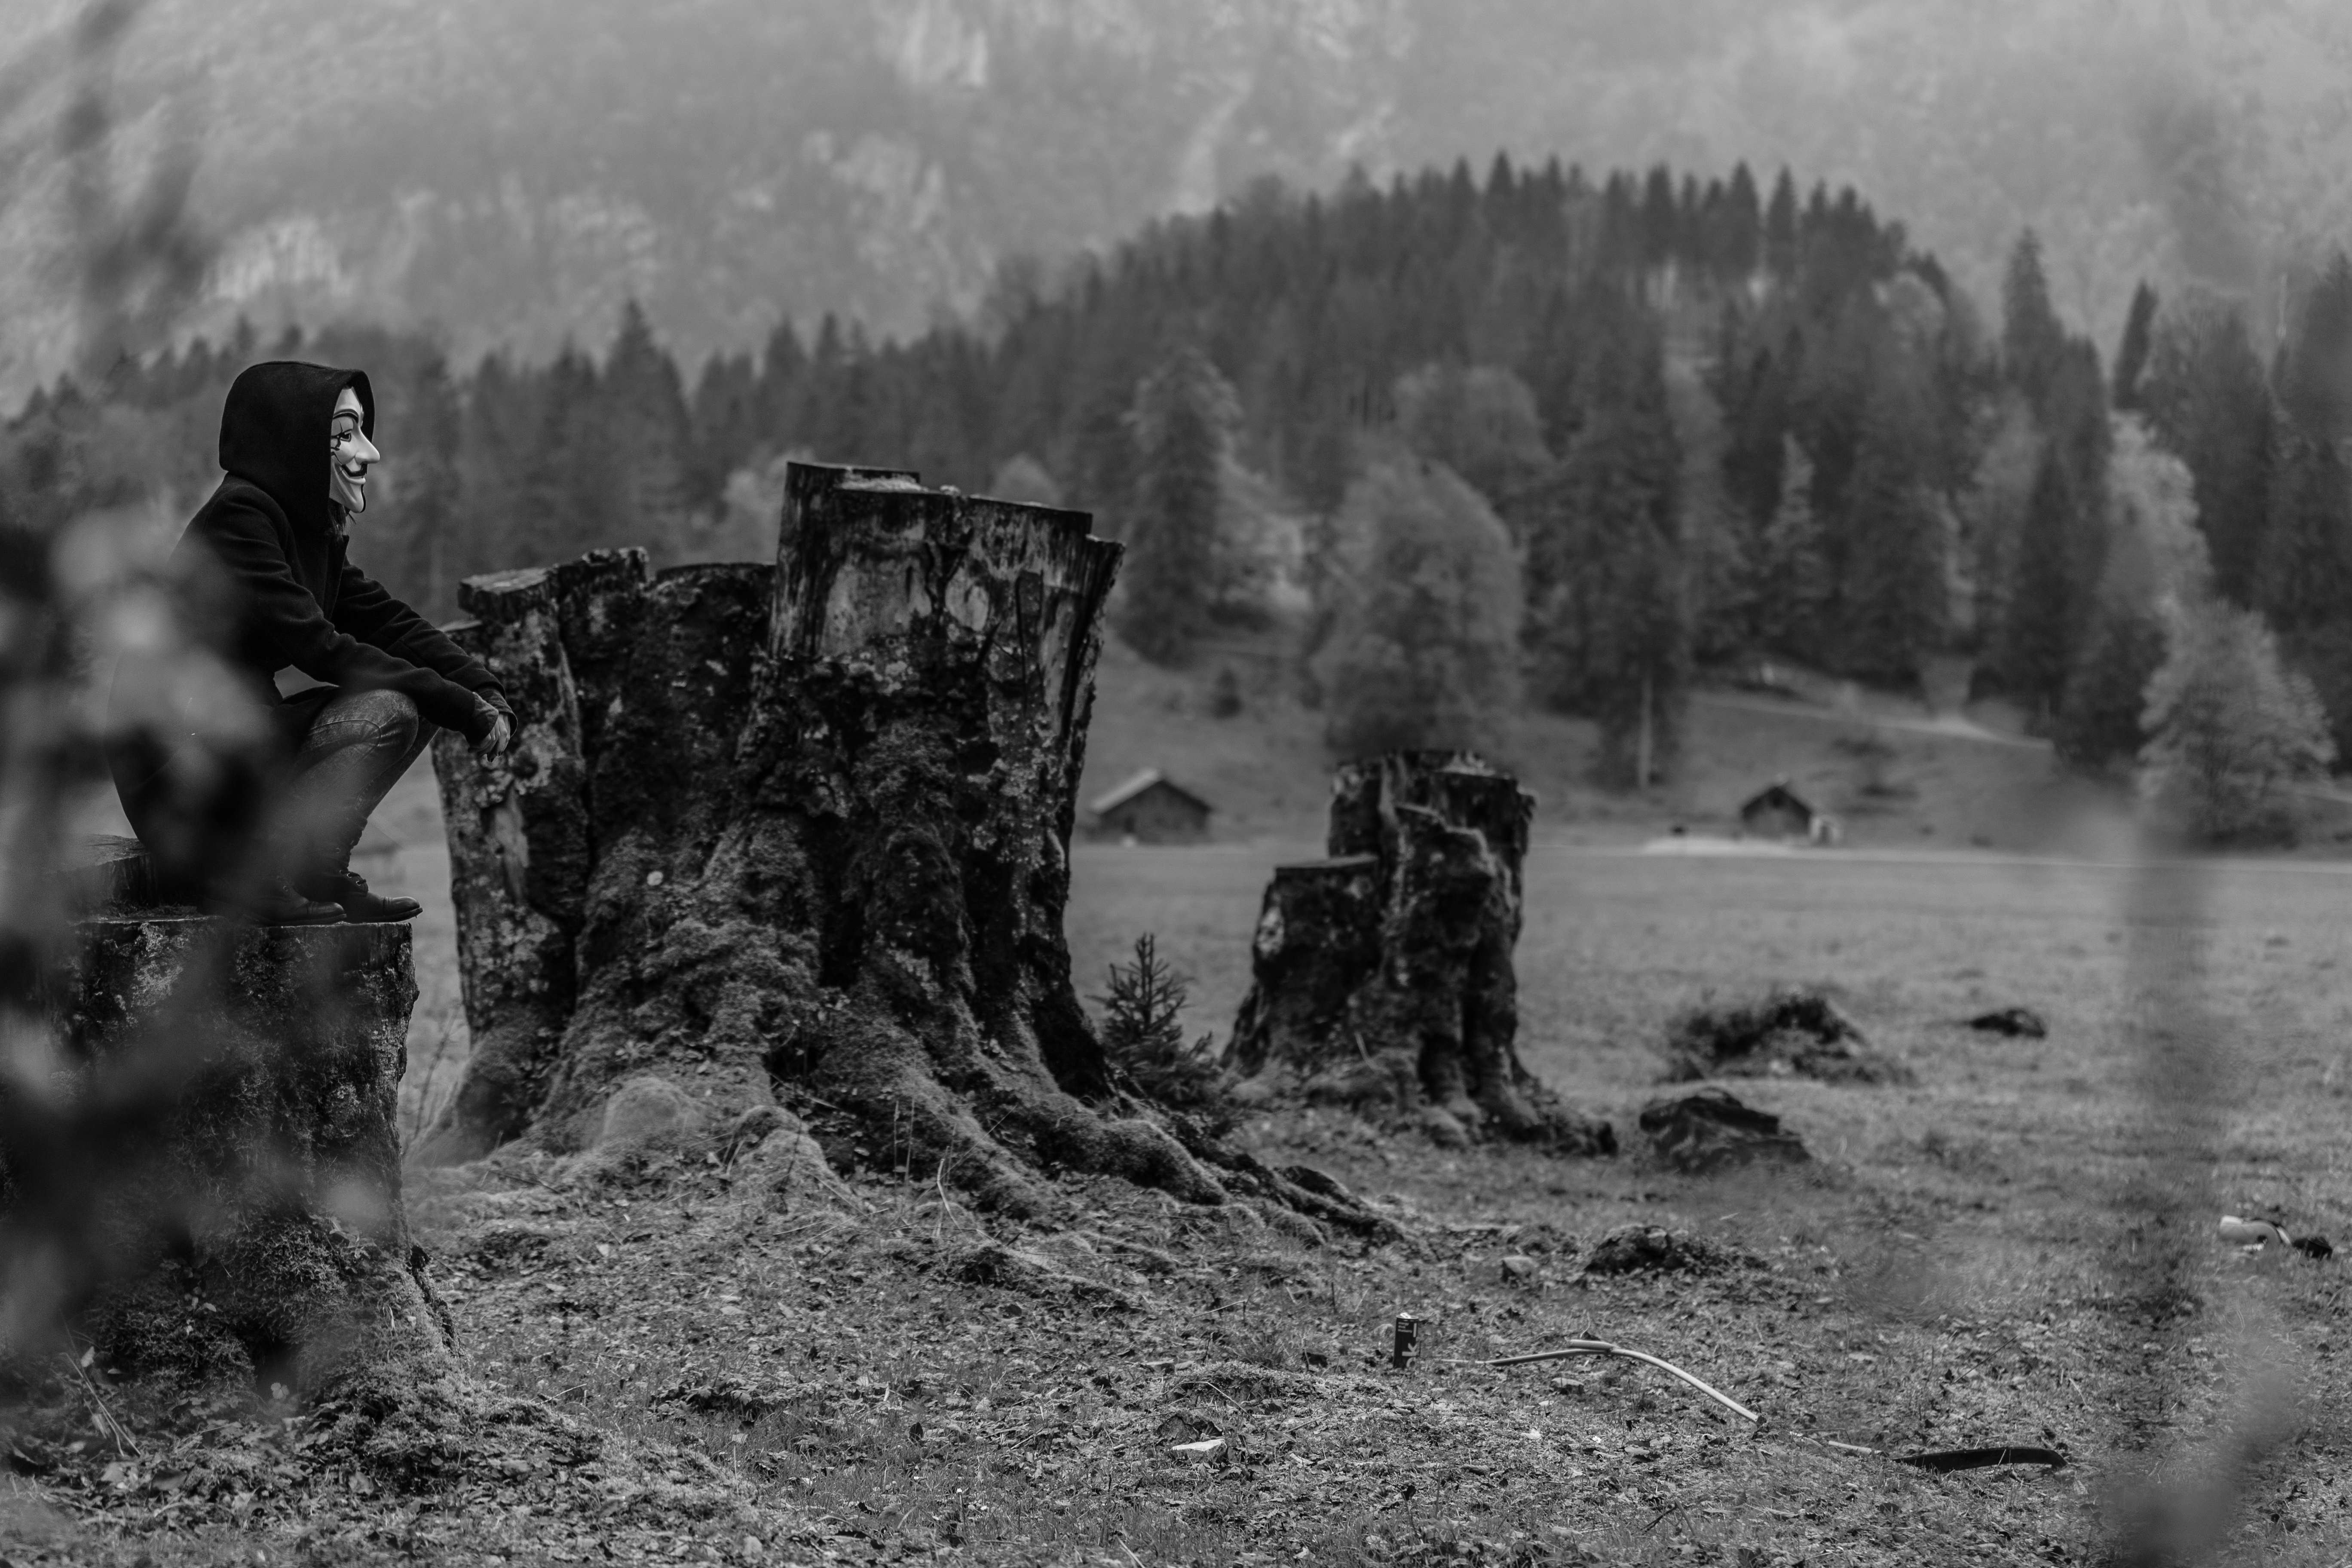
tree, forest, winter, black and white, girl, photography, portrait, monochrome, free, design, women, jacober, legion, anonymous, anon, stop, we, ttip, jacobephotography, wwwjacoberphotography, rural area, monochrome photography, atmospheric phenomenon